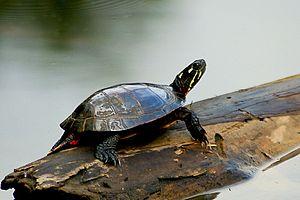
La Tortue peinte est l'une des espèces de tortues les plus répandues d'Amérique du Nord. Elle vit dans les points d'eau stagnante, du sud du Canada à la Louisiane et le Nord du Mexique, et de l'Atlantique au Pacifique. C'est la principale tortue présente sur cette aire de répartition. C'est l'unique représentante du genre Chrysemys, appartenant à la famille des Emydidae. Des fossiles prouvent son existence depuis au moins 15 millions d'années. Elle comporte quatre sous-espèces — C. p. picta, C. p. dorsalis, C. p. marginata et C. p. belli — qui ont divergé au cours de la dernière glaciation.